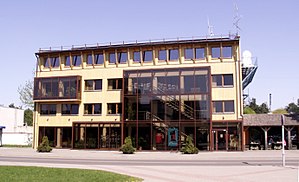
Varėna / Galleri
Varėna er en by i Alytus apskritis, i Dzūkija i det sydlige Litauen med 9.240 indbyggere. Varėna ligger ved floden Varėnė, der udmunder i Merkys.